Waddington Bay

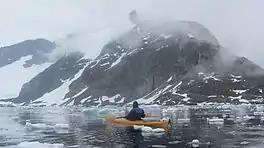
Kayaking in the bay

Waddington Bay is an Antarctic bay long, in a NW-SE direction, and wide, indenting the west coast of Kyiv Peninsula, Graham Land, immediately north of Cape Tuxen. This bay is partially defined on the charts of the Belgian Antarctic Expedition, 1897–99, under Gerlache. It was more fully delineated by the French Antarctic Expedition, 1908–10, under Charcot, who named it for Senator Waddington, president of the Chamber of Commerce at Rouen.